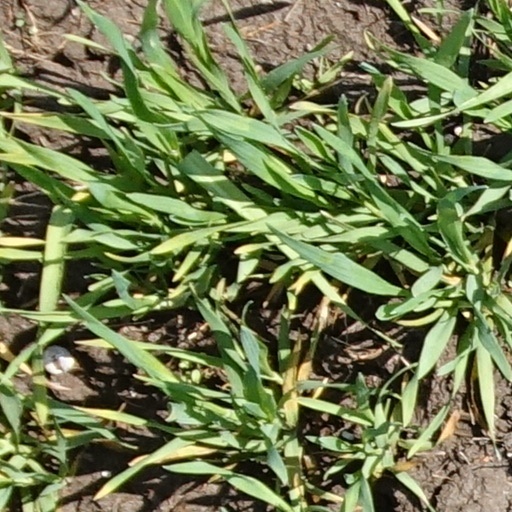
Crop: wheat